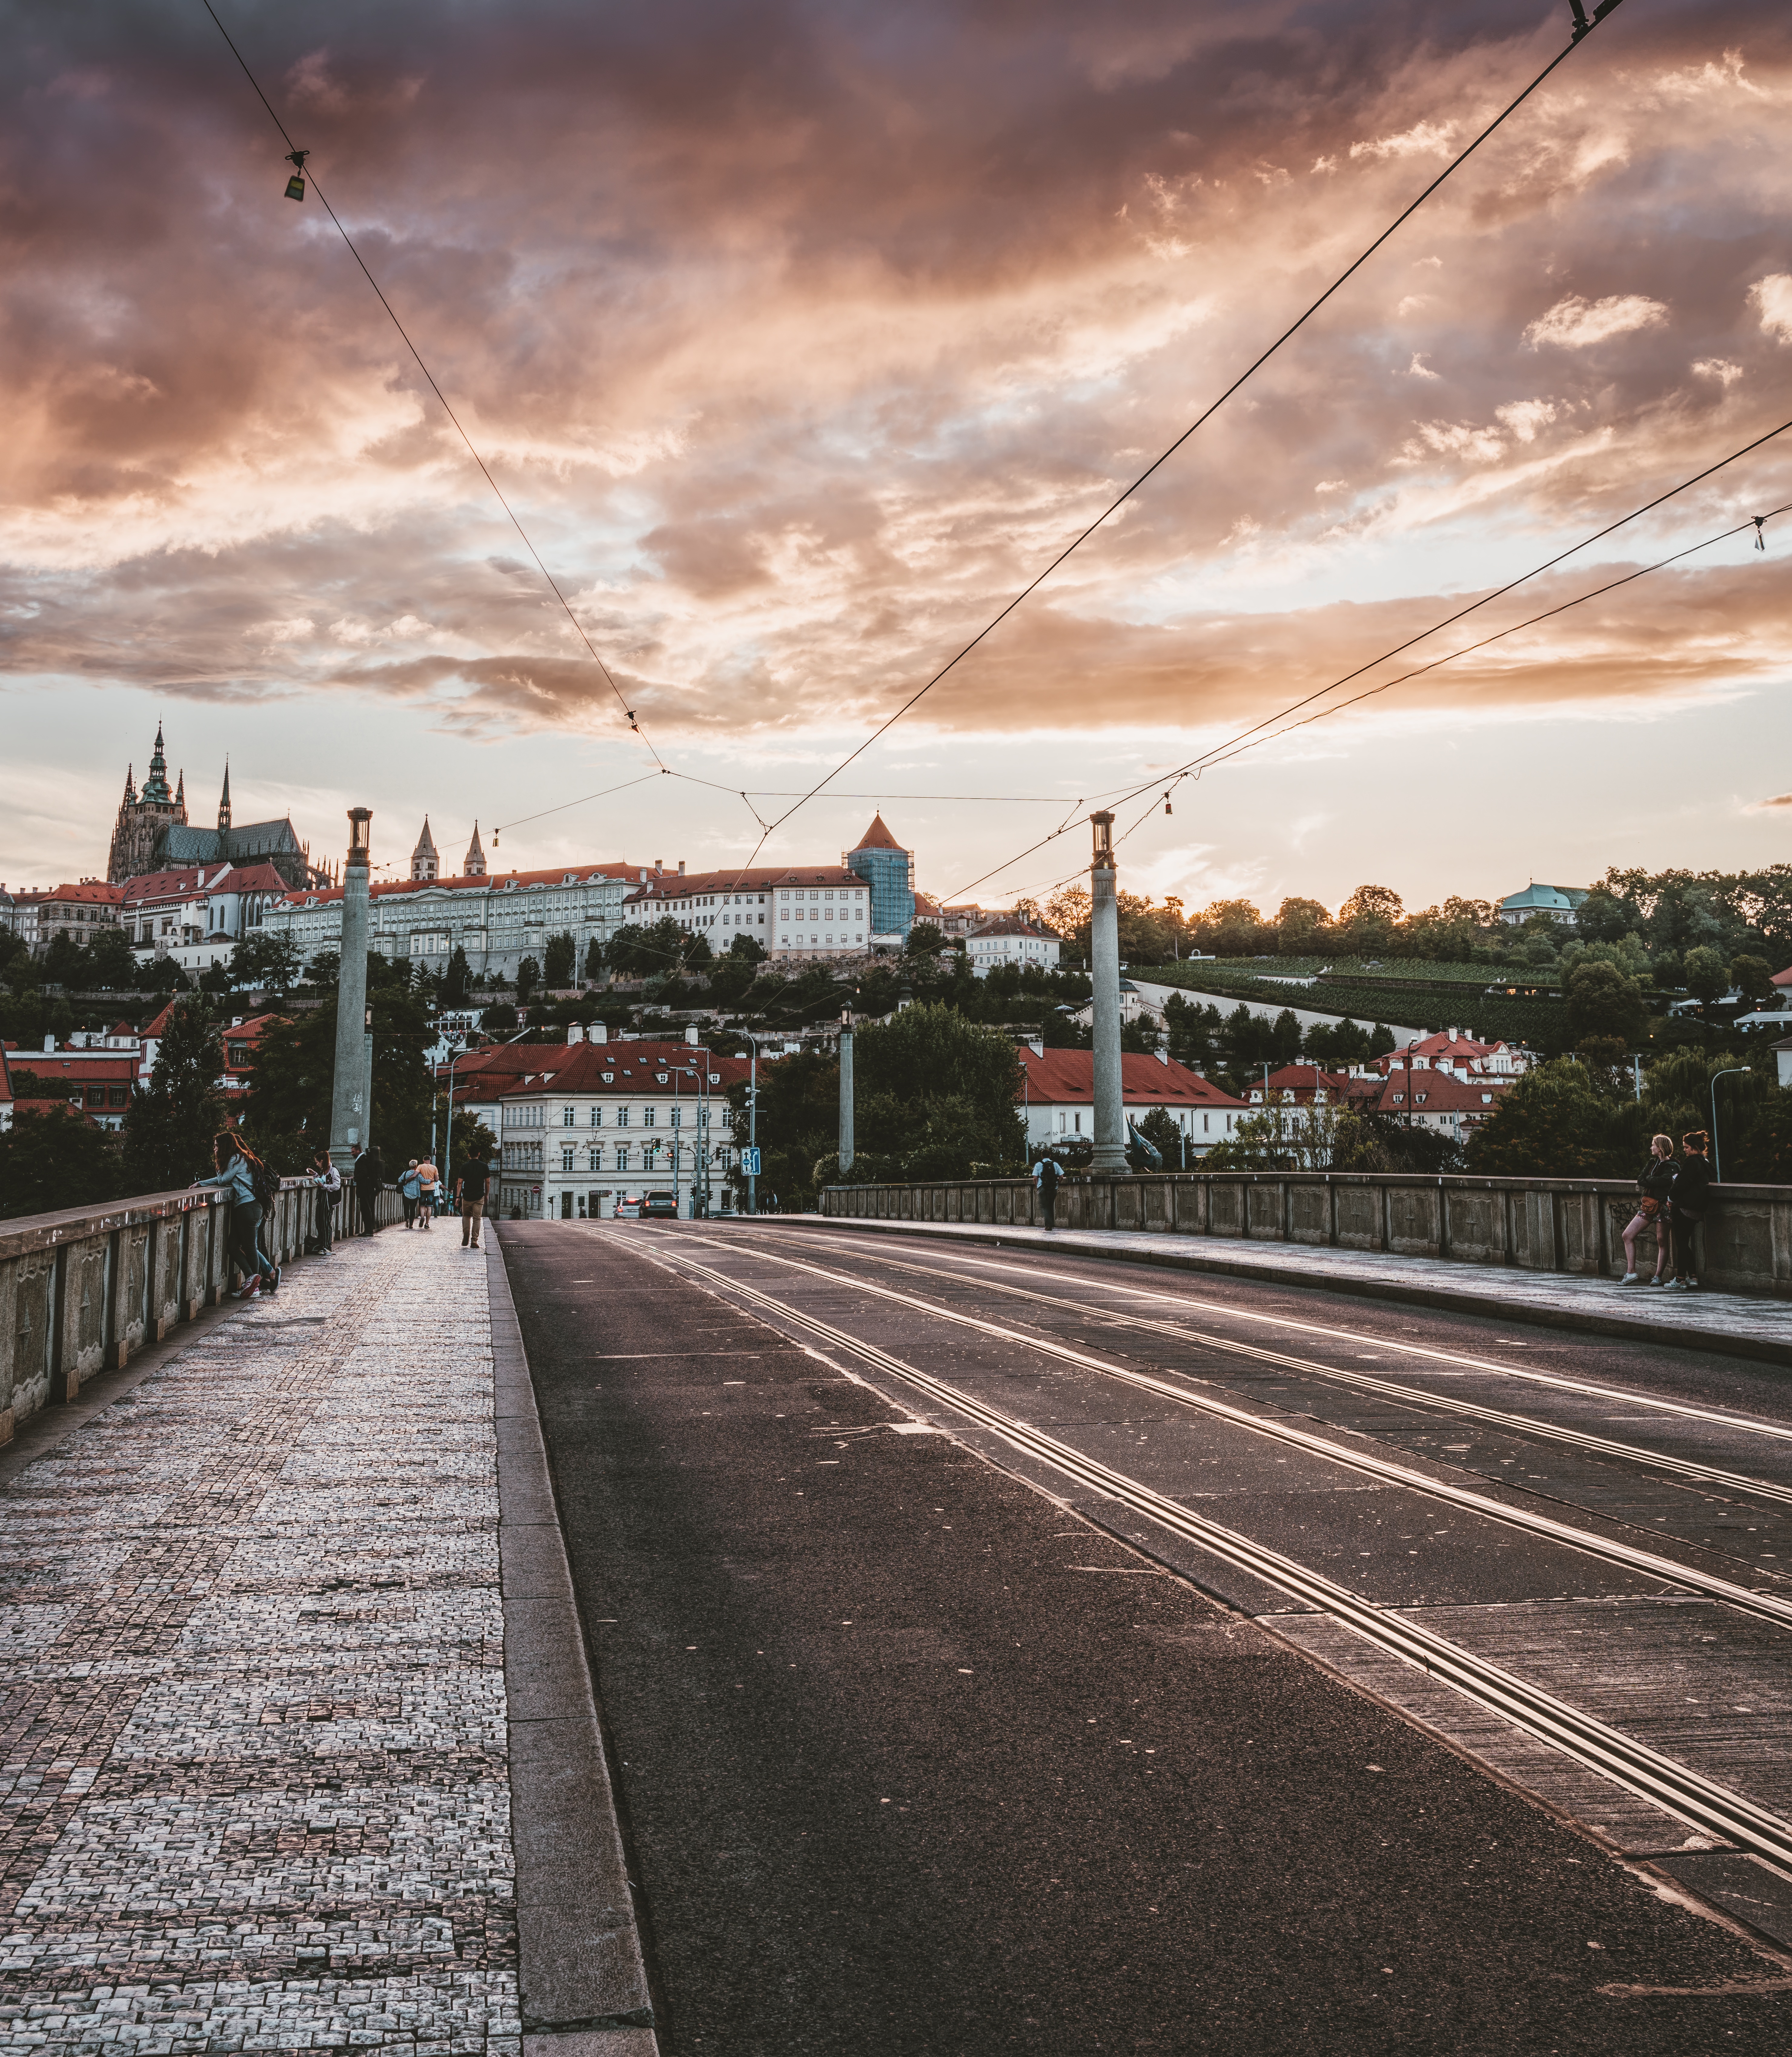
prague, sunset, architecture, city, praha, church, czech republic, sky, landmark, history, light, evening, dusk, europe, twilight, tourism, historically, tram, bridge, cloud, urban area, town, transport, horizon, car, morning, structure, road, cityscape, meteorological phenomenon, residential area, tree, sunlight, skyline, landscape, dawn, lane, metropolis, water, boardwalk, walkway, building